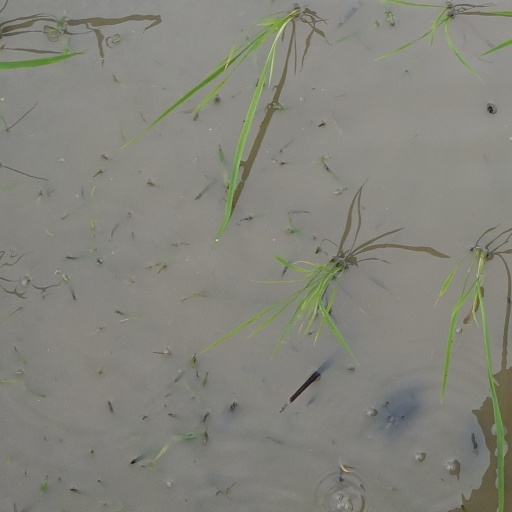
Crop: rice